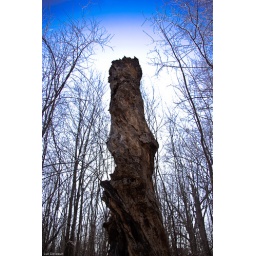
In the forest some tree look unnatural, almost evil, but it's a simple dead tree in the natural cycle of life.